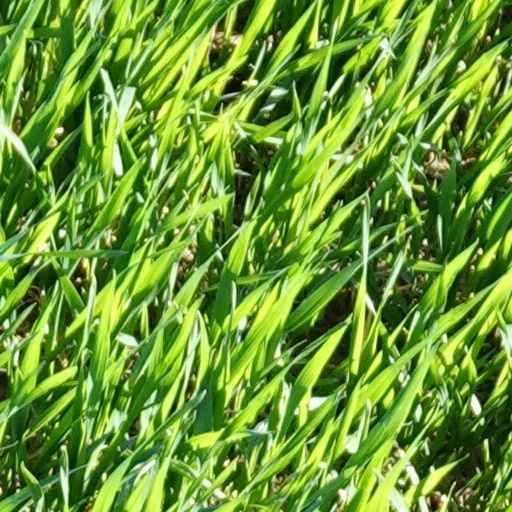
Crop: wheat